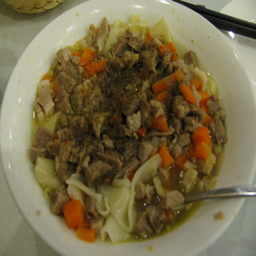
A white bowl filled with food and a fork.
a bowl of noodles and vegetables on a table
there is a large plate with a lot of soup in it
This white bowl displays a dish with meat, carrots, and noodles.
A big bowl filled with some very tasty looking food.